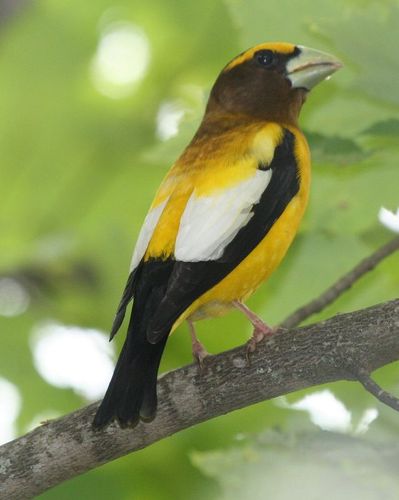
this is a bird with a black wing and white wing, a yellow belly and a yellow crown.
a yellow bird with white and black wings, black recticles, a brown head and yellow crown.
this bird is yellow, black and white in color with a large grey stubby beak and black eye ring.
this black bird has a short thick beak, yellow and white accents on its wings, and a yellow breast and abdomen.
this bird is mostly yellow, with a stocky bill, brown head, white back and black wings and tail.
the bird has a striped crown that is yellow and black, and a grey bill.
this bird has wings that are black and white and has a yellow bodya yellow bird with black primaries and retrices with white coverts.
this bird has a yellow belly and a light brown beak.
this bird is white with yelloe and has a very short beak.
Species: Evening Grosbeak